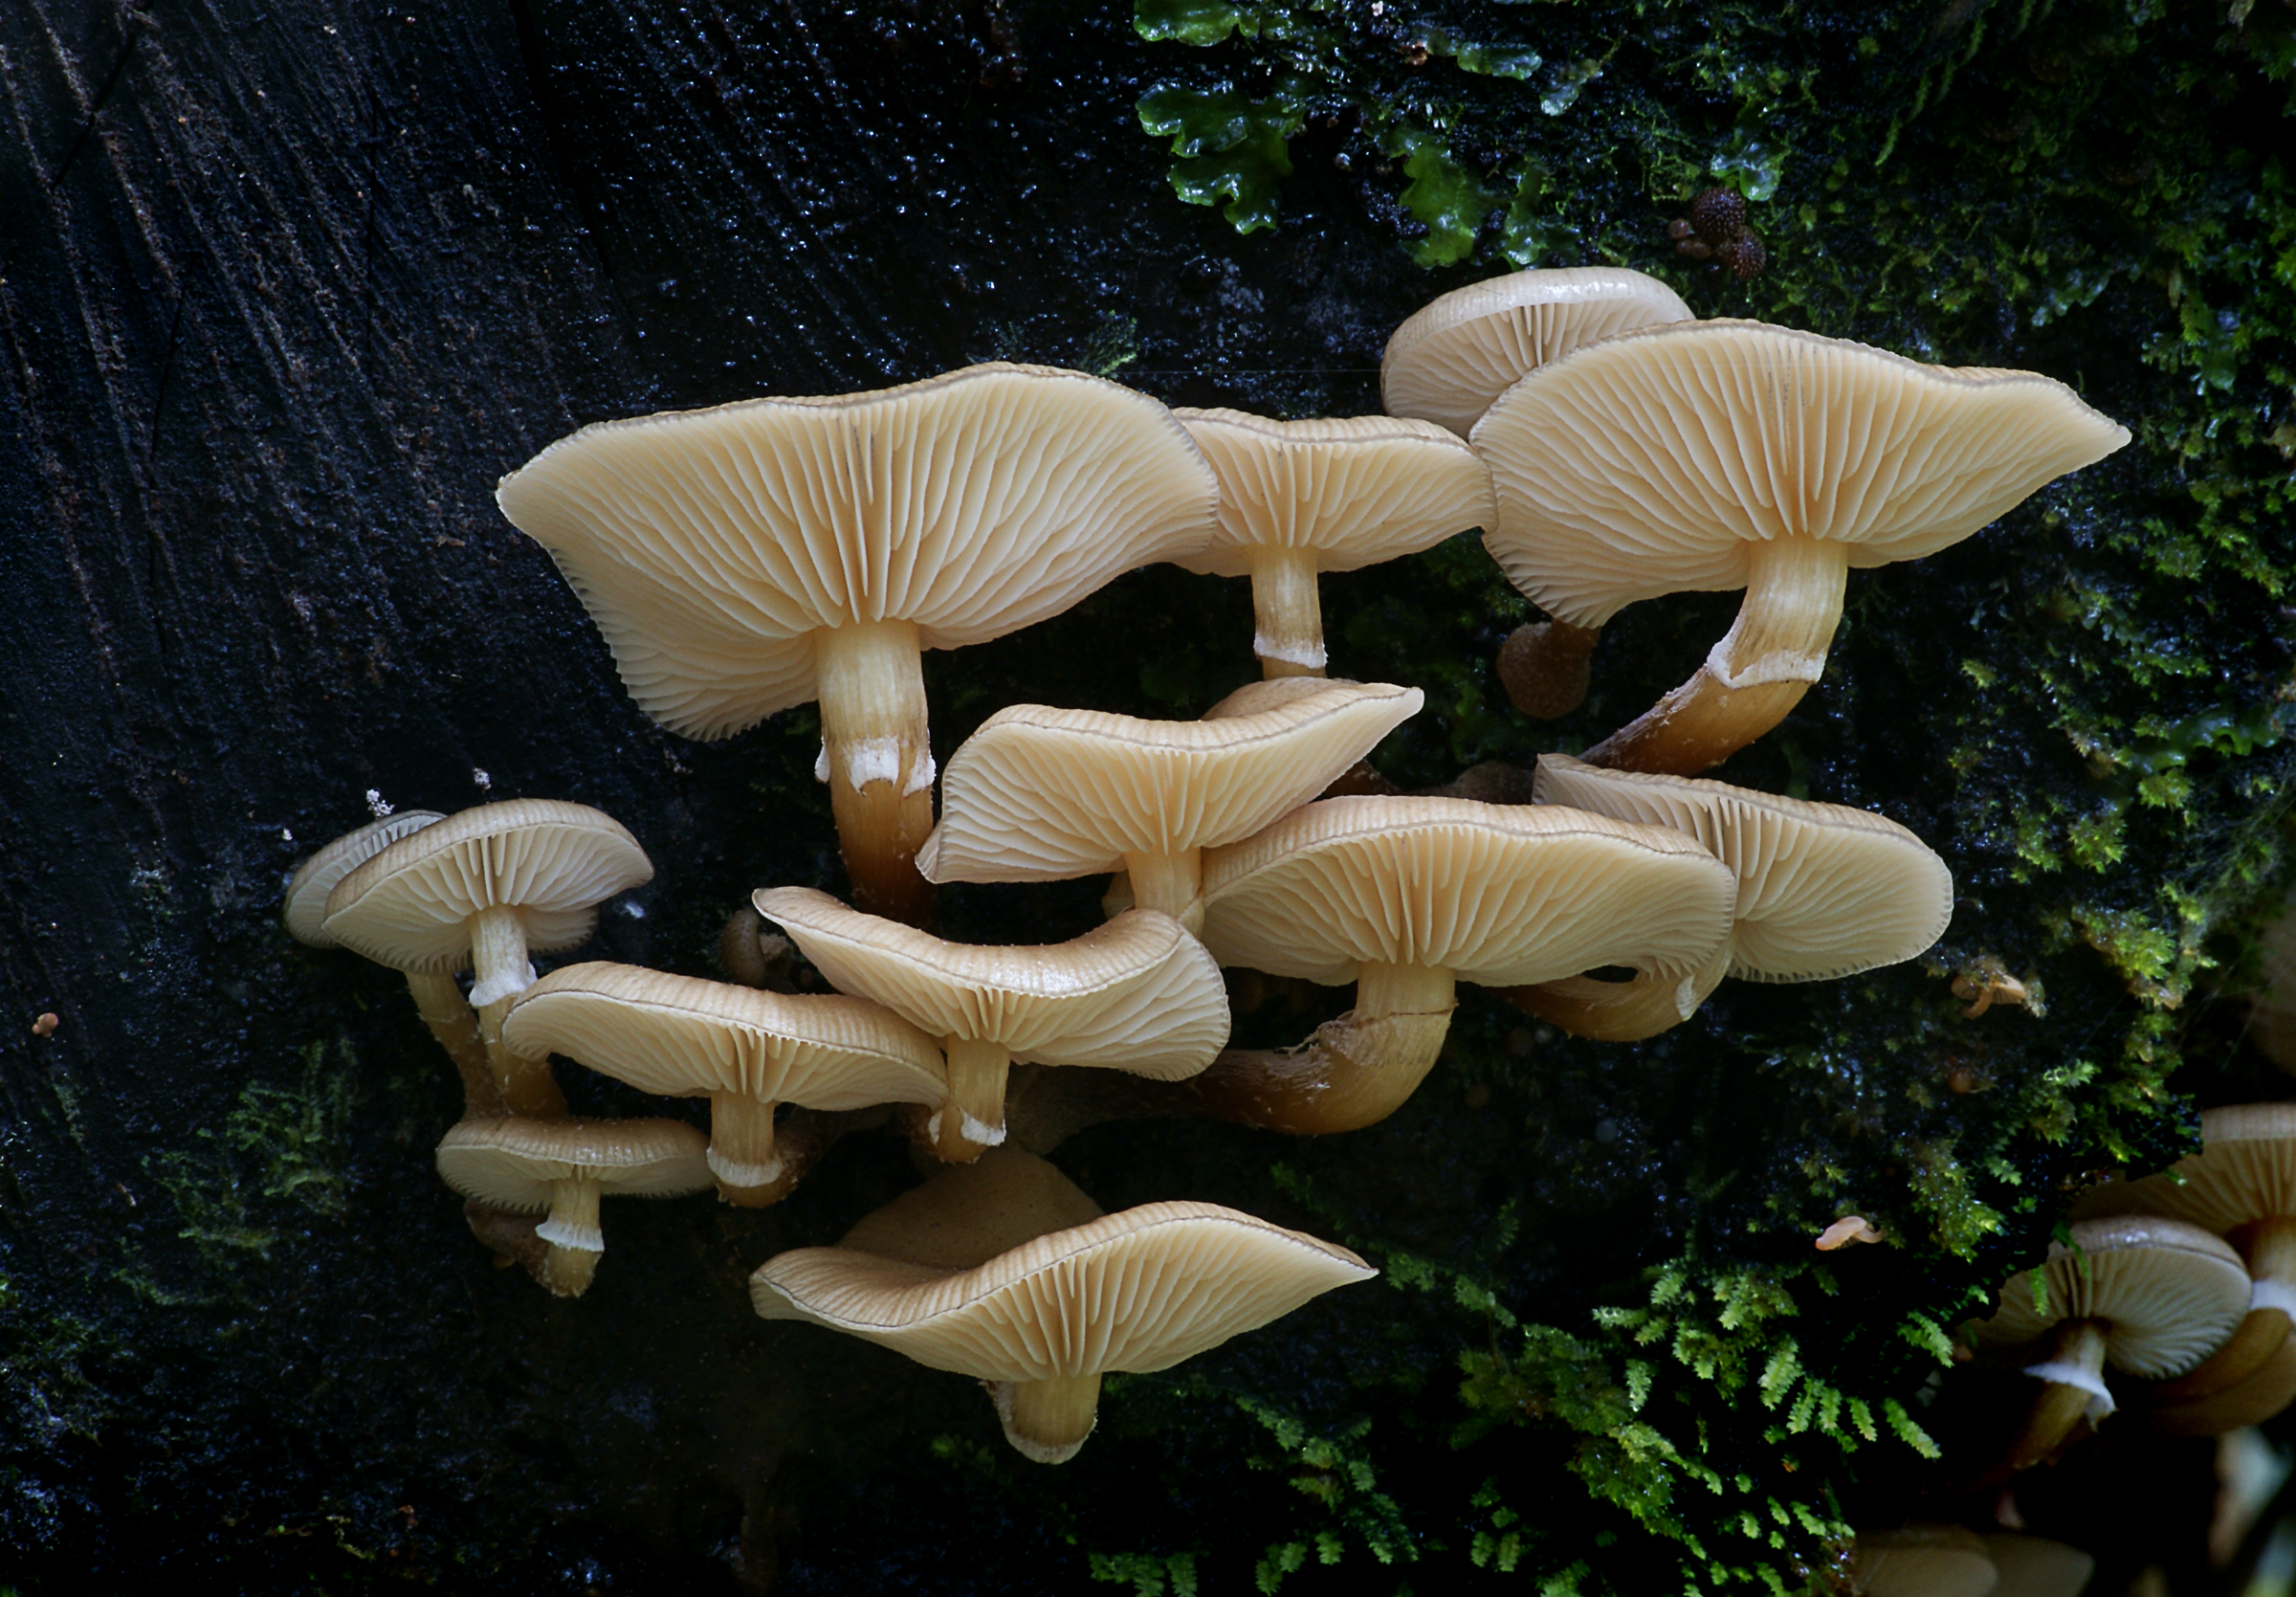
biology, mushroom, fungus, fungi, olivehoneycap, agaricus, oyster mushroom, edible mushroom, medicinal mushroom, marine biology, agaricomycetes, agaricaceae, champignon mushroom, pleurotus eryngii